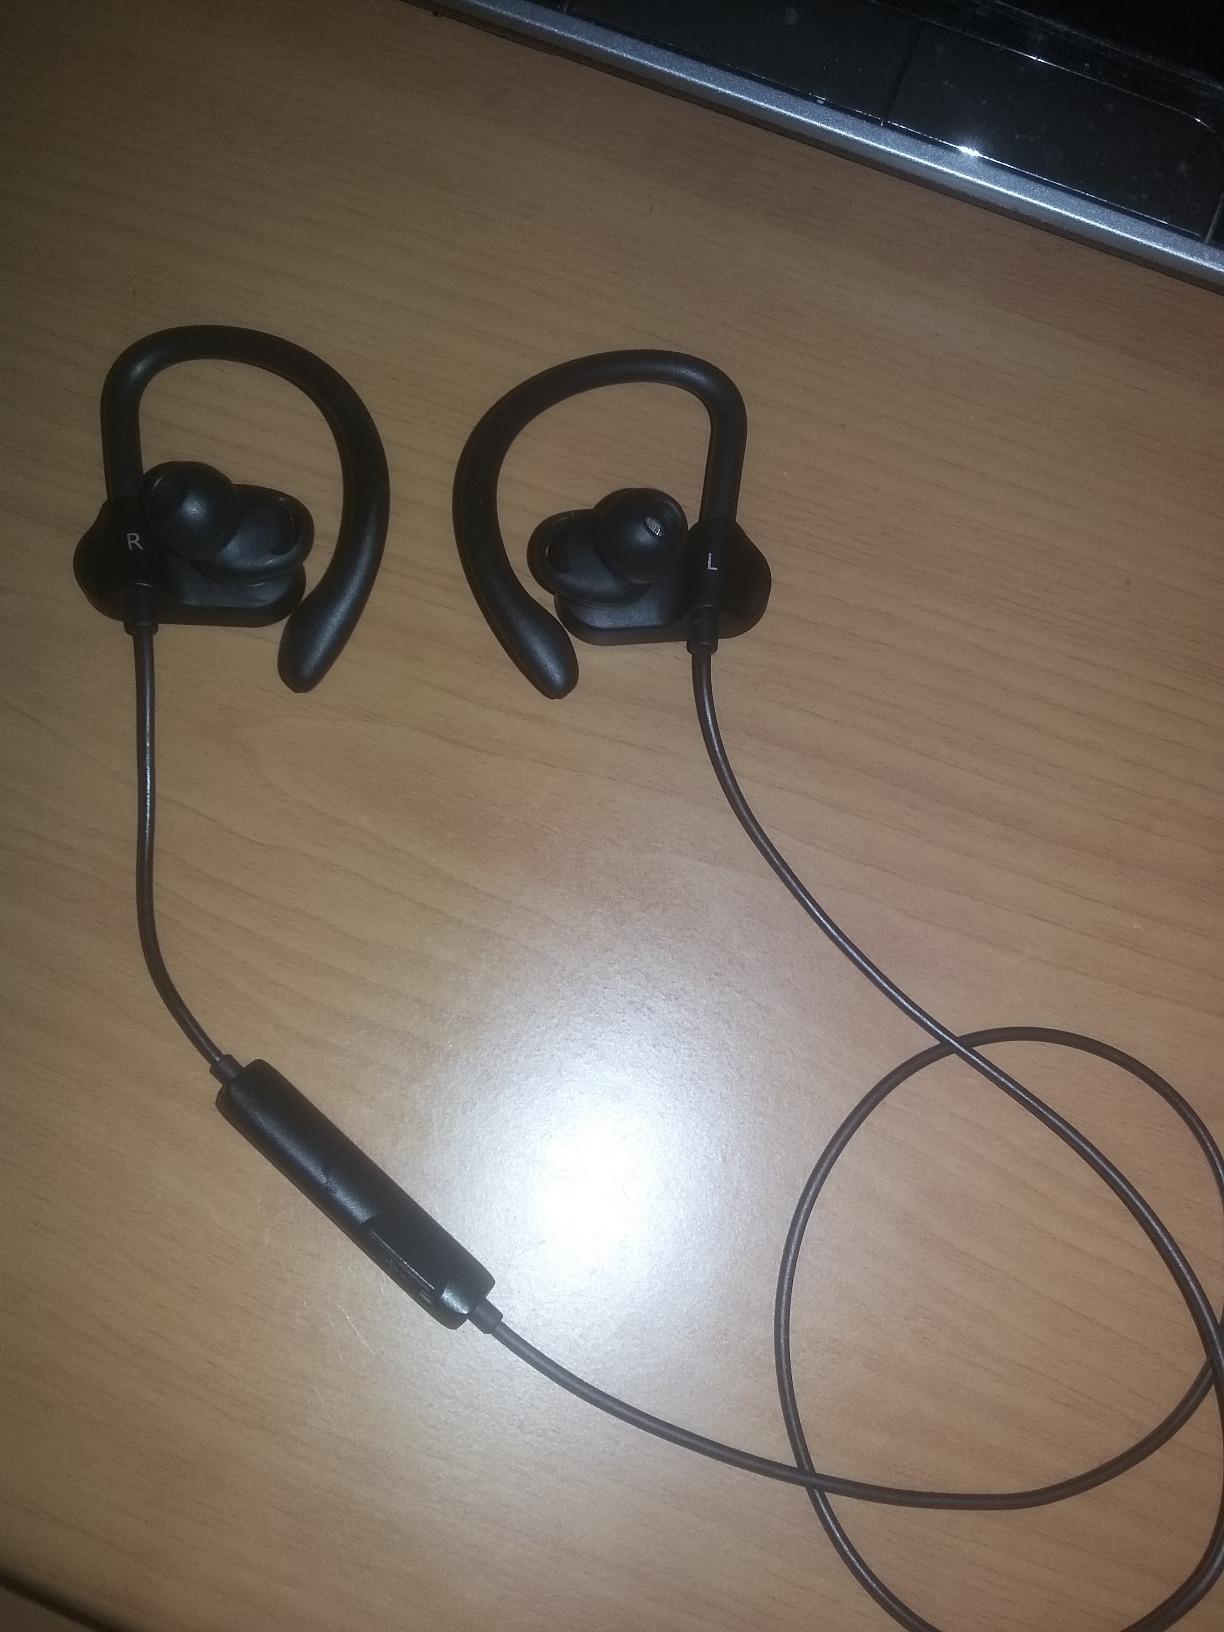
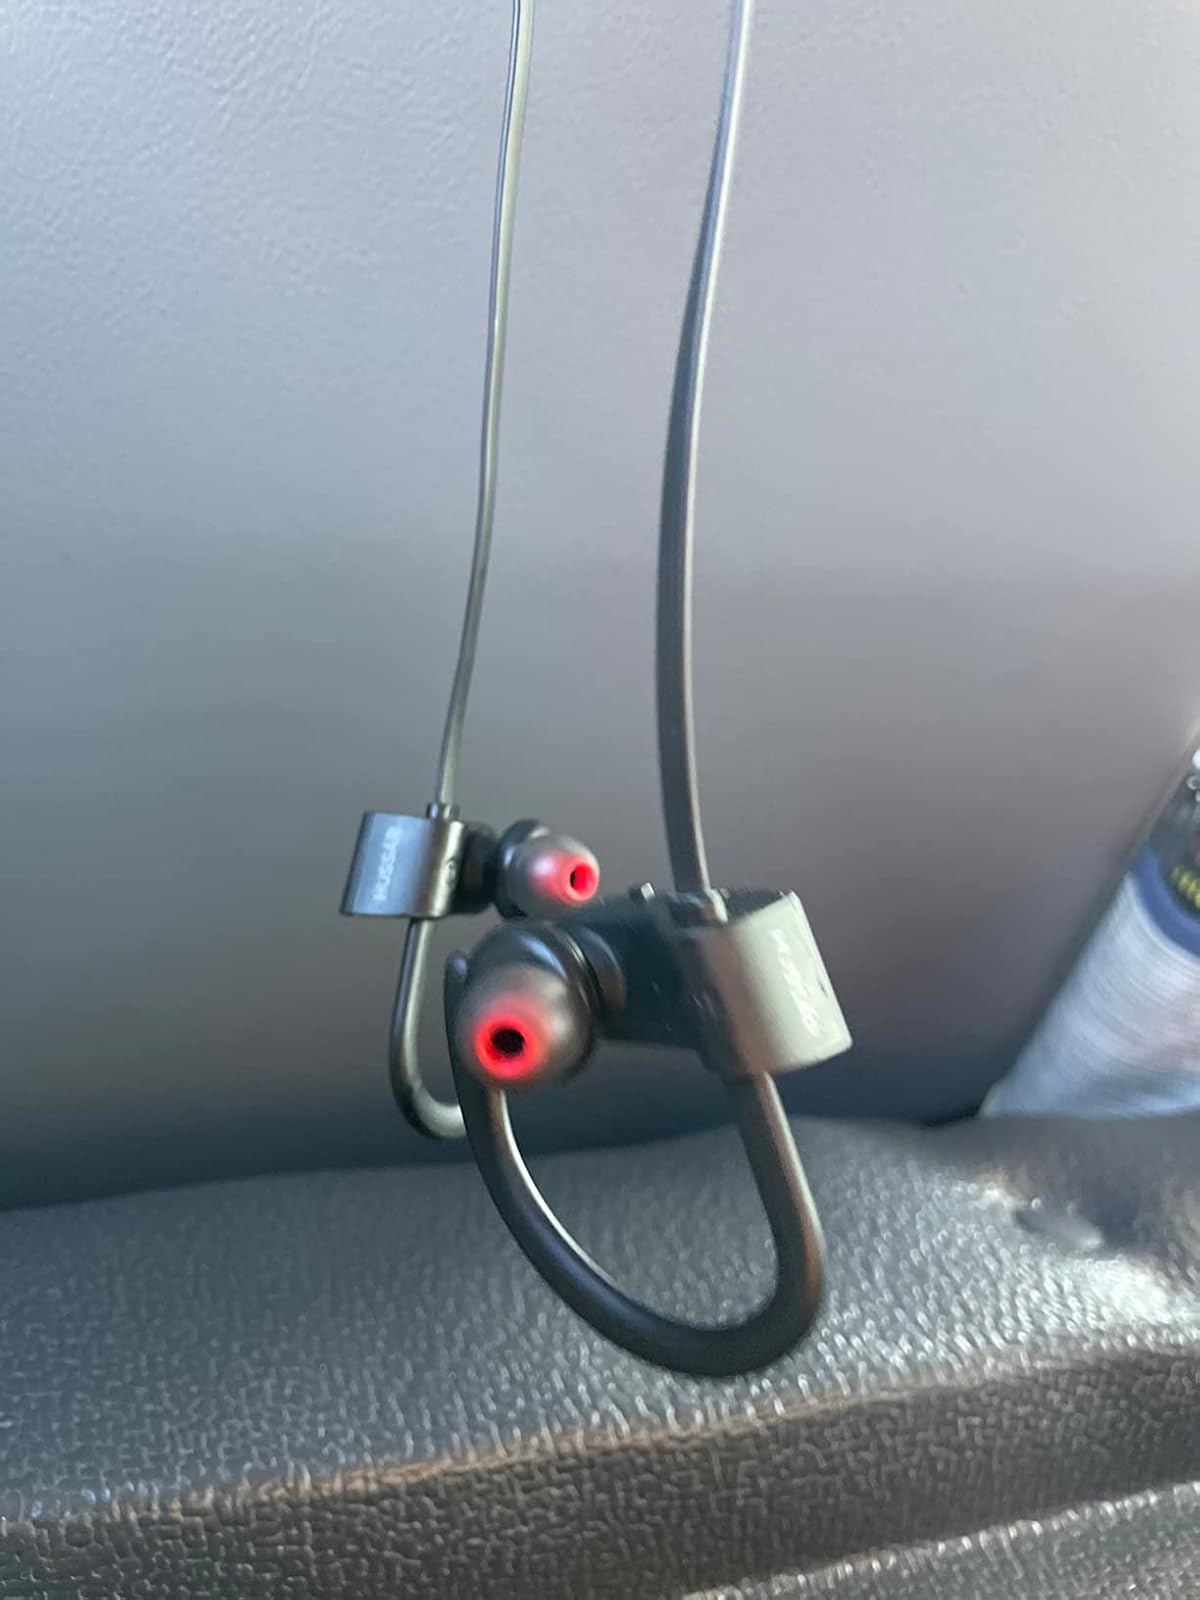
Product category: headphones
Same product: no